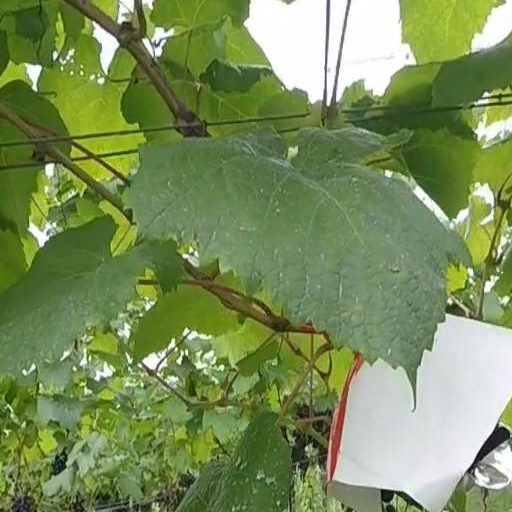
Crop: grape